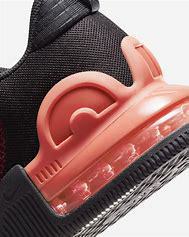
Brand: Nike
Model: Air Max Alpha 5